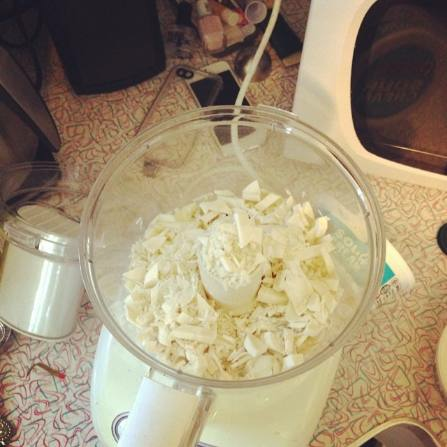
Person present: No